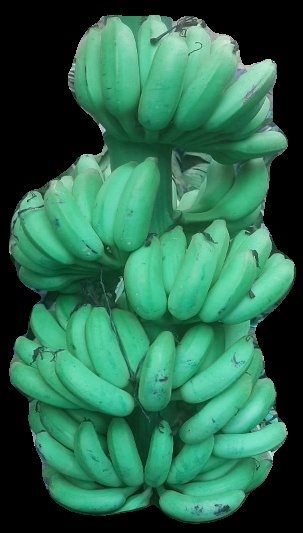
Variety: elakki-bale
Grade: grade1